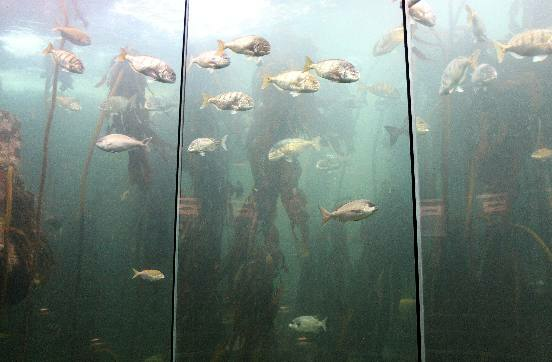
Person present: No